Sports in Philadelphia

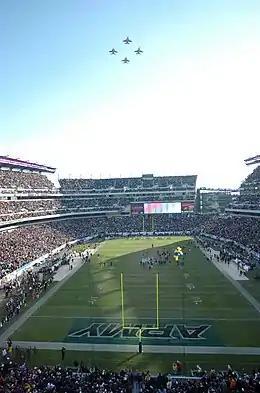
The 2005 Army–Navy football game, played at Lincoln Financial Field; Philadelphia has hosted the annual game more often than any other city.

Philadelphia has been the home of numerous defunct professional soccer teams. The Philadelphia Phillies and other baseball clubs established the American League of Professional Football, the first professional soccer league in the United States. The league only played for one season in 1894. Arthur Irwin, the manager of the Phillies baseball team, served as the league president. Other early Philadelphia-area soccer clubs include Philadelphia Hibernian, Centennial F.C., Philadelphia Merchant Ship, Disston A.A., Victor F.C. Numerous teams competed in the defunct second American Soccer League, including the Philadelphia Ukrainians, Uhrik Truckers, Philadelphia Nationals and the Philadelphia Spartans. The Philadelphia Ukrainians won the US Open Cup four times, while the Uhrik Truckers won the trophy once. Walter Bahr, a Philadelphia native and the captain of the 1950 U.S. national team that defeated England, played for the Ukrainians and the Nationals. The Philadelphia Fever were an indoor team that played in the original Major Indoor Soccer League from 1978 to 1982. The Philadelphia KiXX were an indoor team that played from 1995 to 2010 in the National Indoor Soccer League and the Major Indoor Soccer League. The KiXX won the championship in 2002 and 2007, but disbanded in 2010. Philadelphia has also been home to defunct women's soccer teams.